1993 World Rally Championship

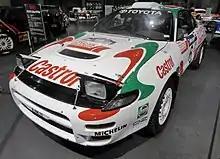
The 1993 World Rally Champions; Juha Kankkunen's Toyota Celica GT-Four ST185.

The 1993 World Rally Championship was the 21st season of the FIA World Rally Championship. The season consisted of 13 rallies. Juha Kankkunen won his fourth drivers' world championship in a Toyota Celica Turbo 4WD, ahead of François Delecour and Didier Auriol. The manufacturers' title was won by Toyota, ahead of Ford and Subaru.